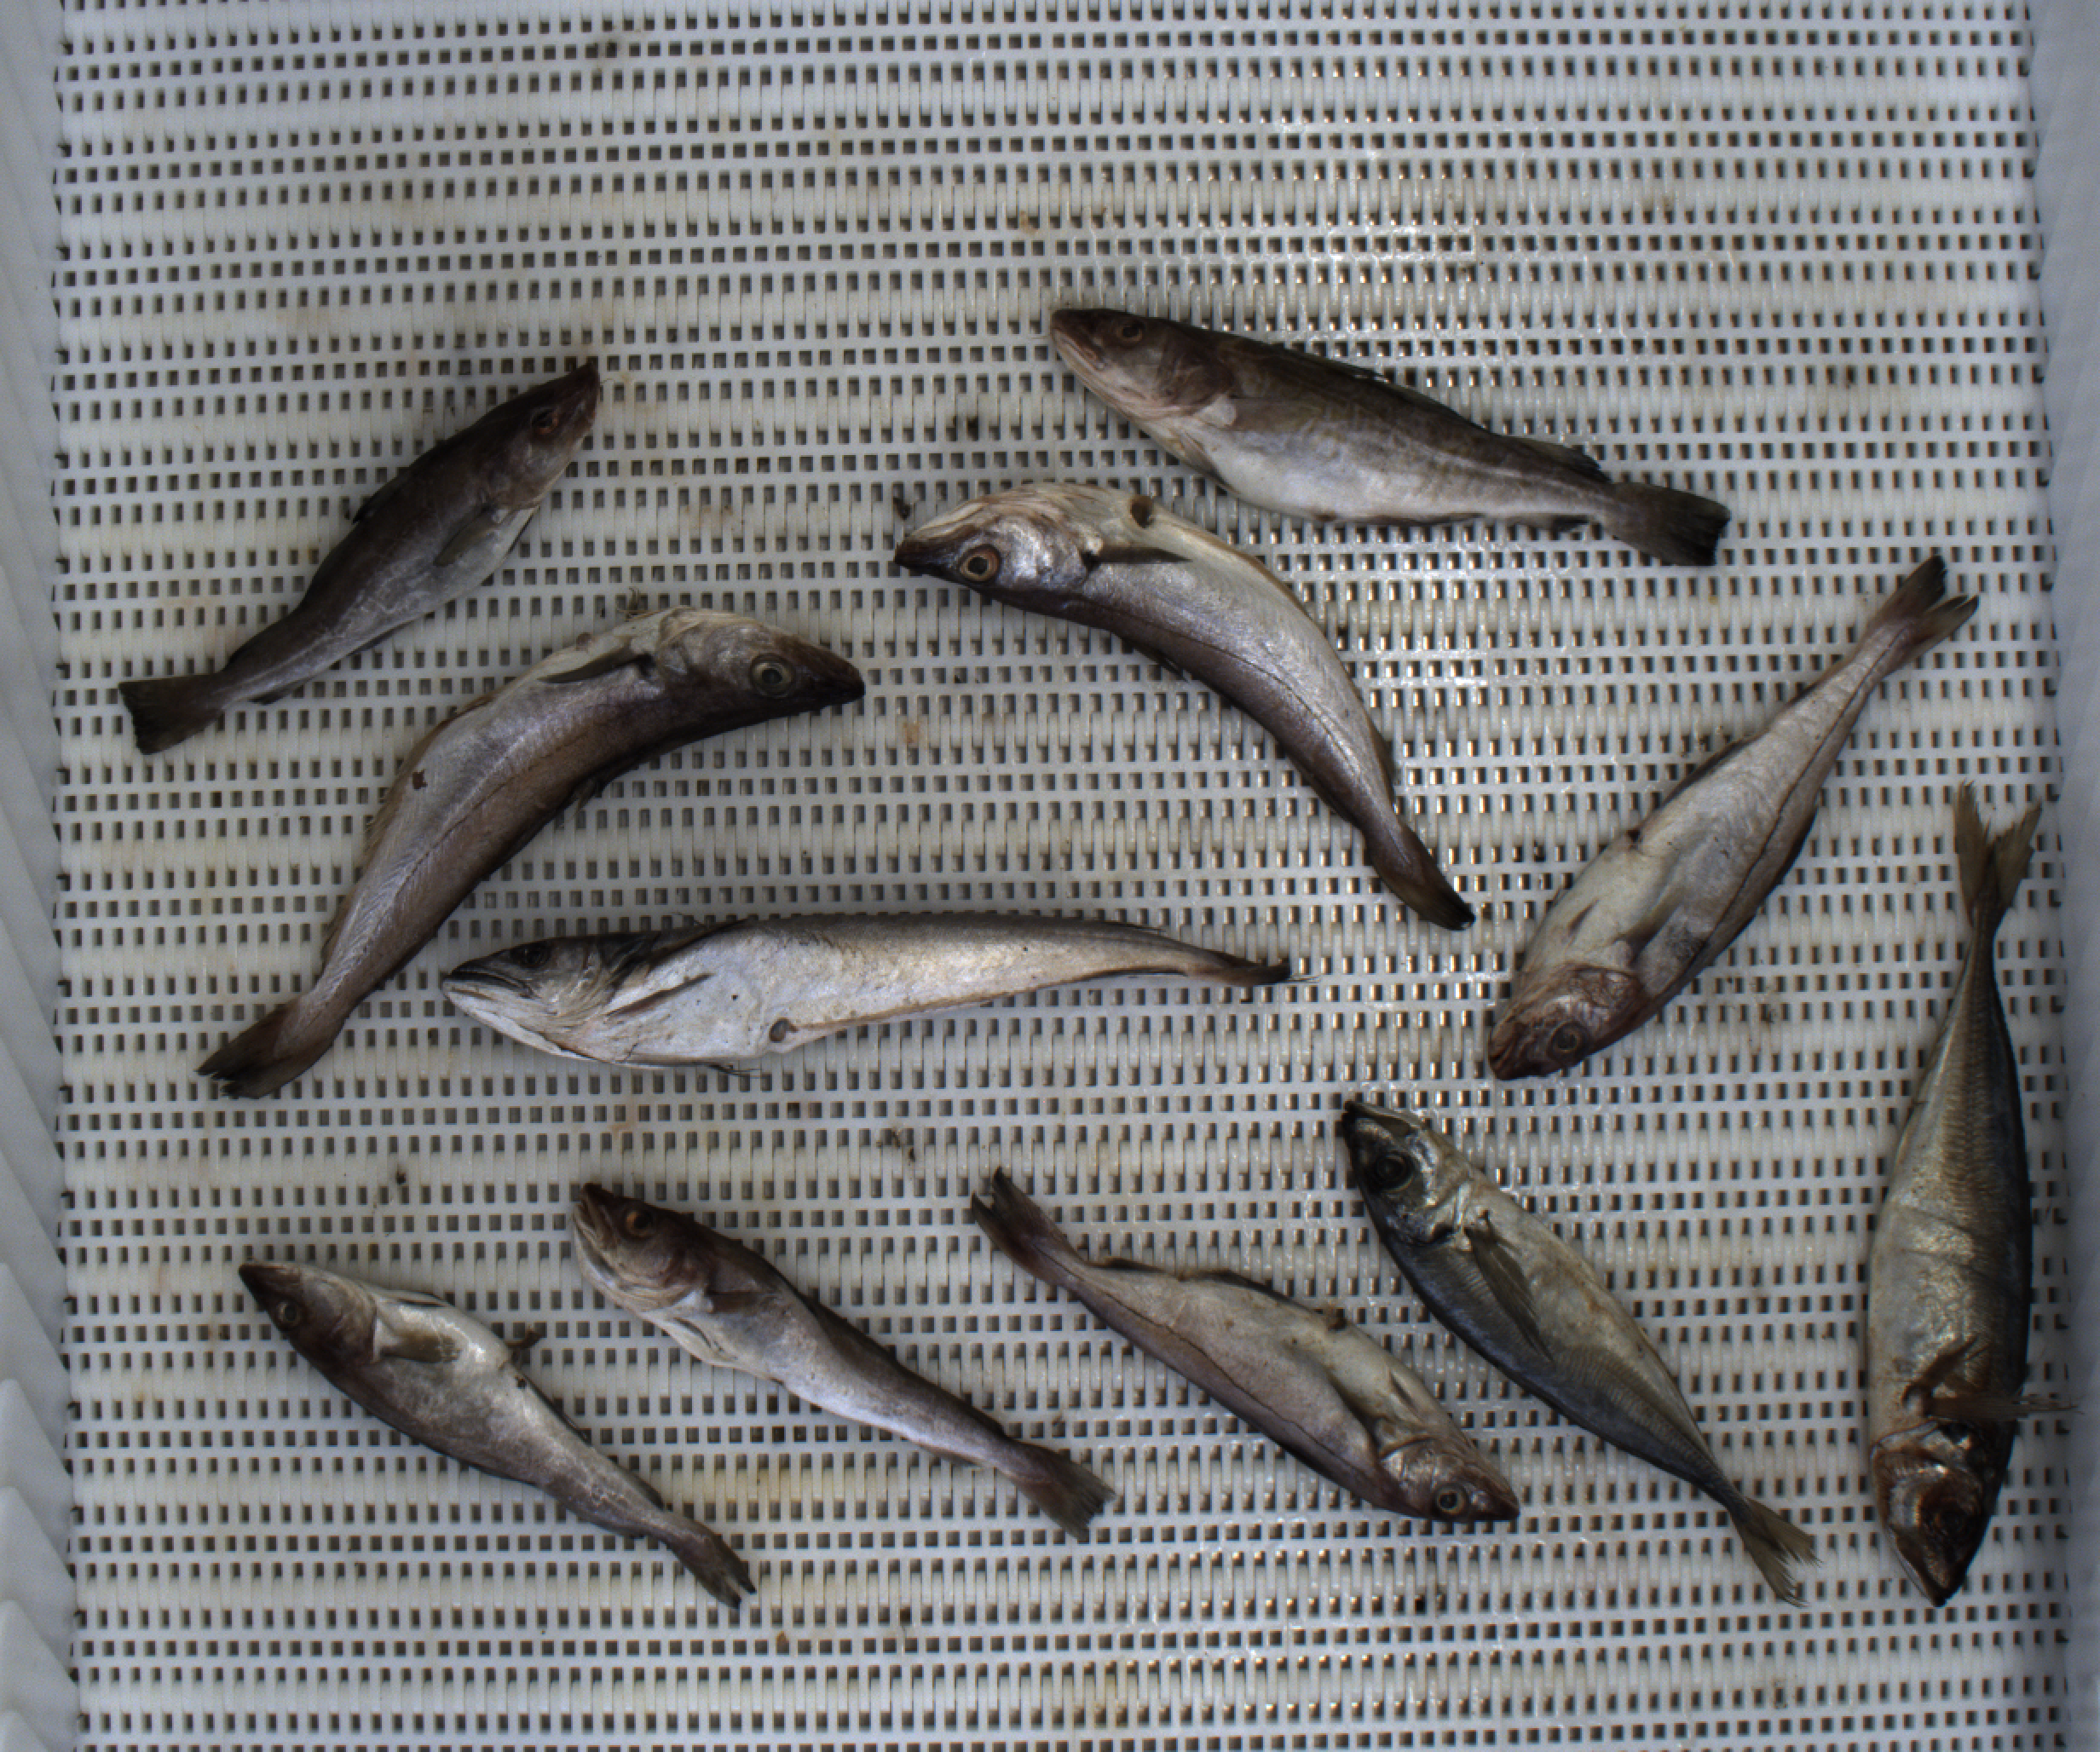
Total fish: 11
Cod: 4
Haddock: 2
Whiting: 2
Hake: 1
Horse mackerel: 2
Saithe: 0
Other: 0